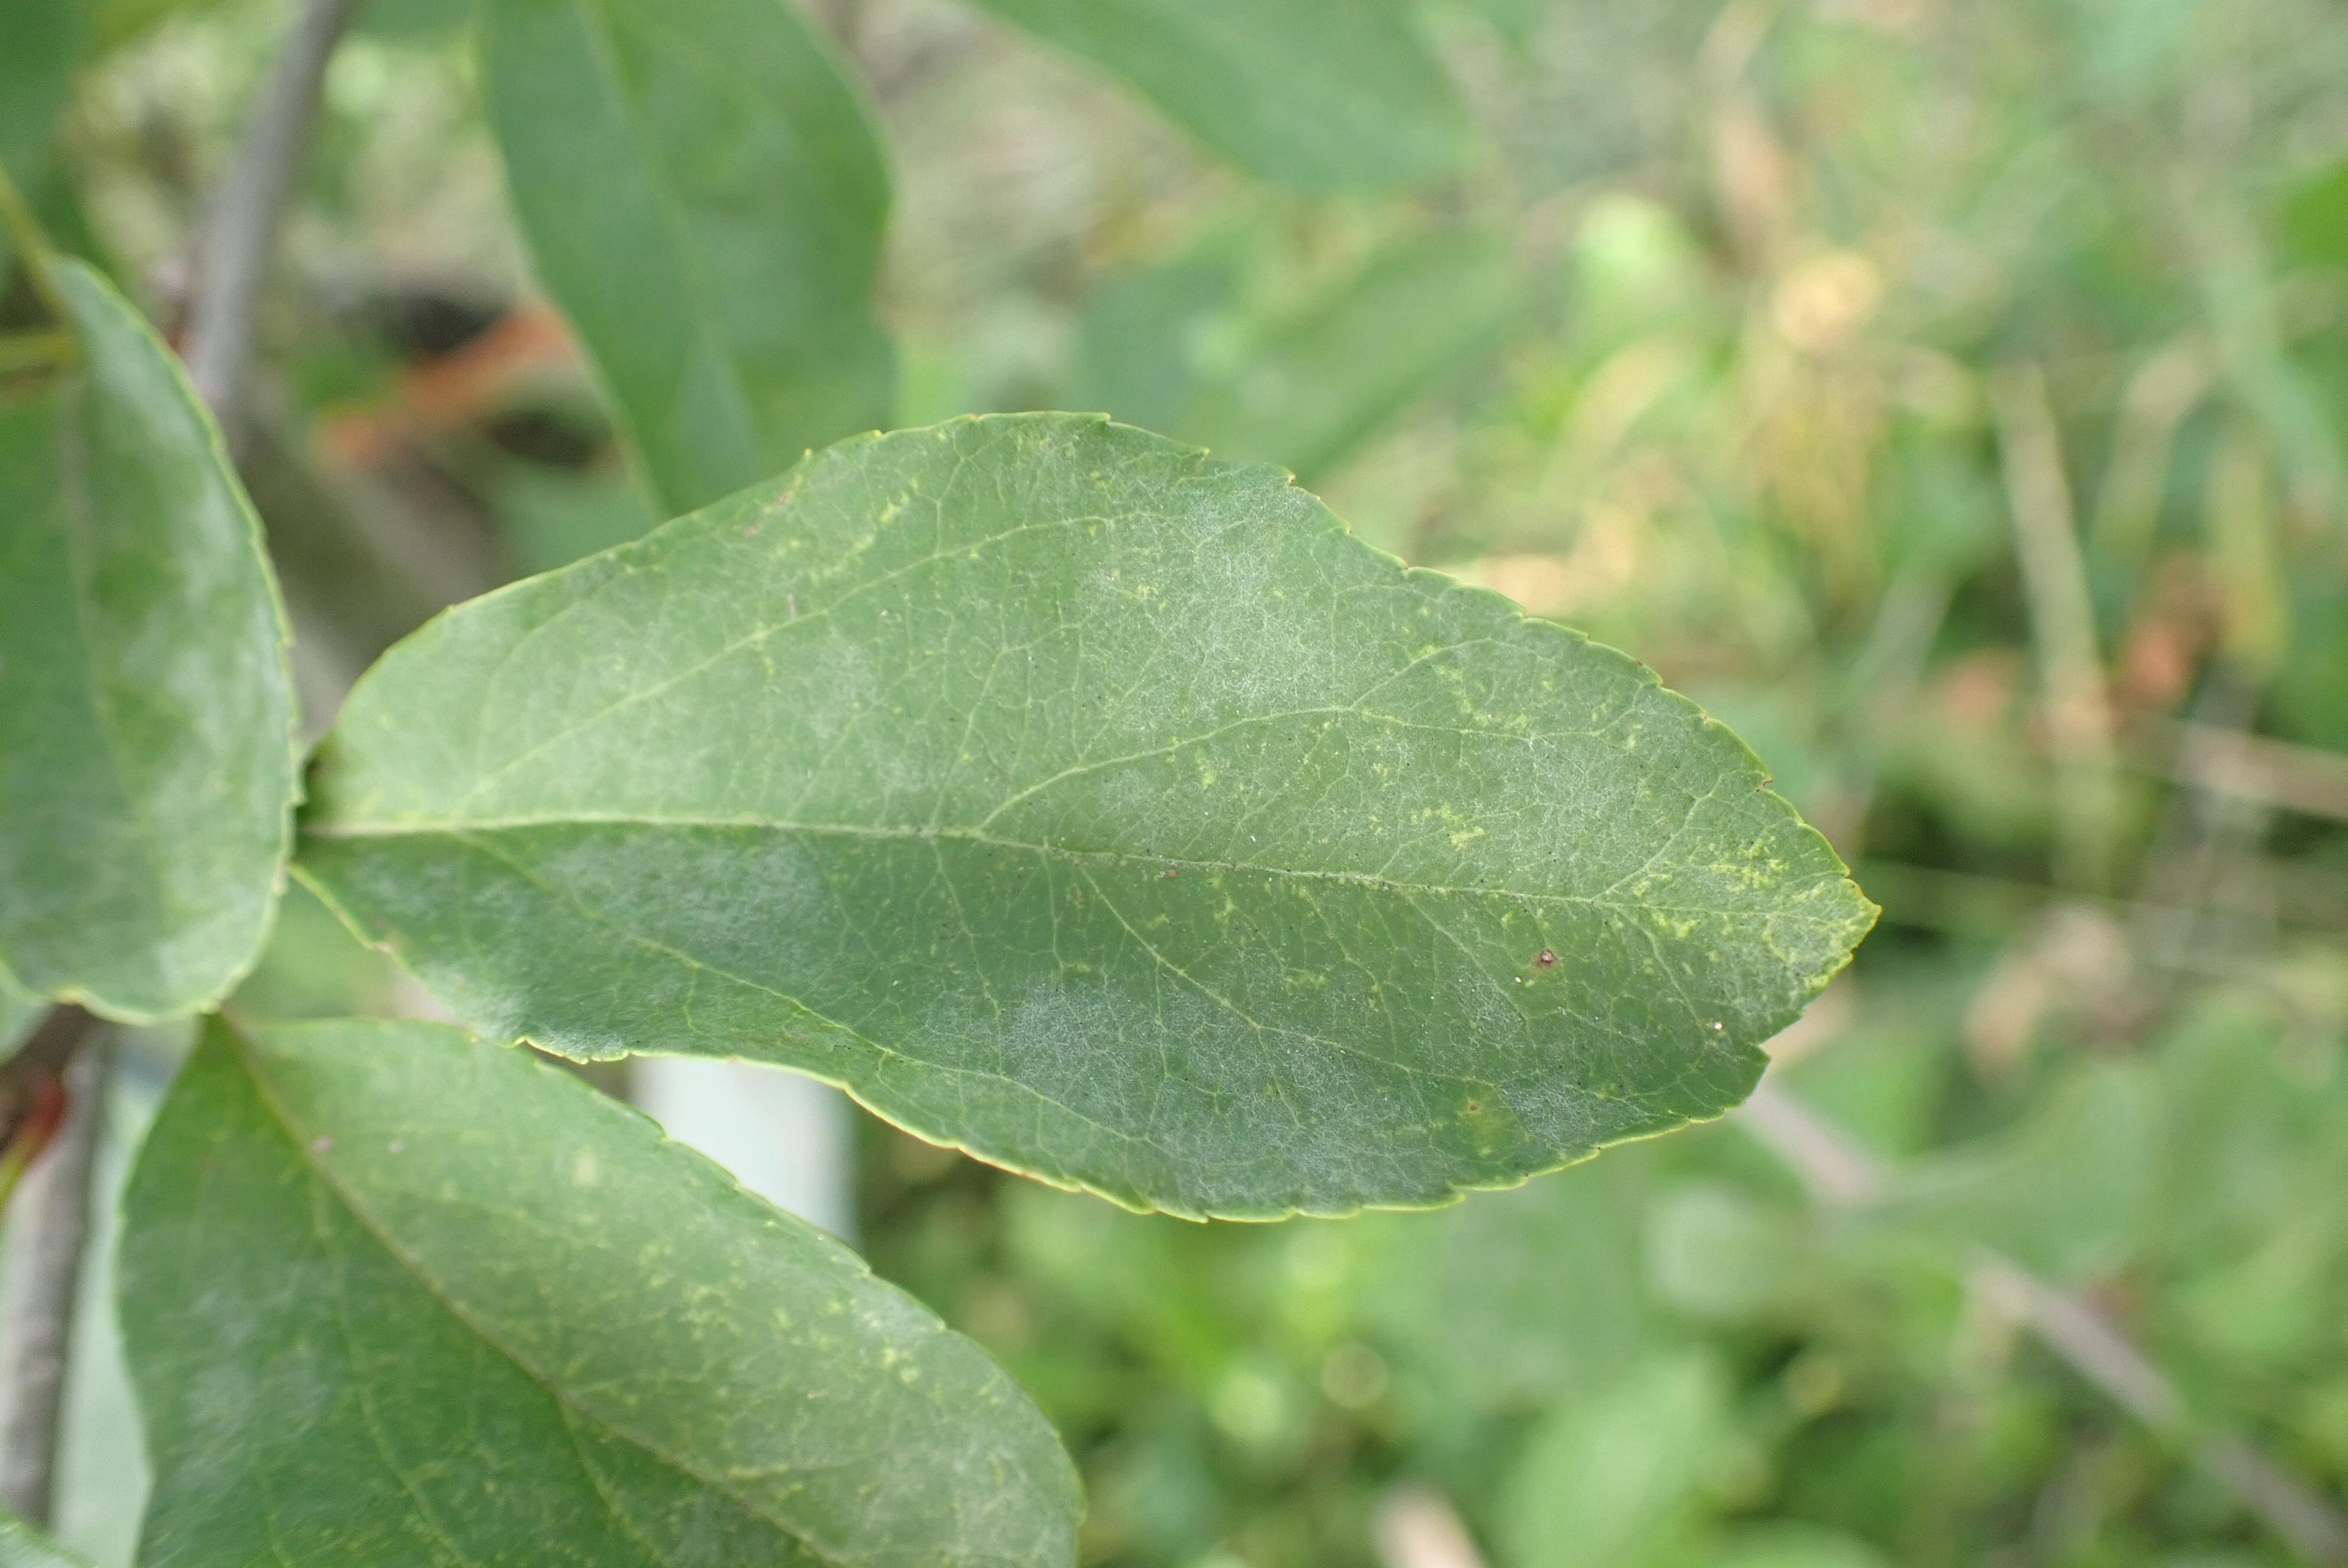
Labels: powdery_mildew